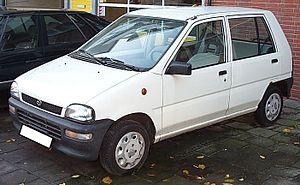
La Subaru Rex est un ancien modèle du constructeur automobile Subaru, successeur de la Subaru R-2 et prédécesseur de la Subaru Vivio. La Rex, également connu sous le nom Ace, Viki, Sherpa, 500/600/700, Mini Jumbo ou M60/M70/M80 selon les marchés d'exportation, appartient au Japon à la catégorie des keijidosha. Elle a été produite de 1972 à 1992 prioritairement pour le Japon, mais elle a également été diffusée en Europe, en Amérique du Sud et dans les Caraïbes. La Rex a remplacé le R-2 et s'est déclinée en versions particulières ou en version commerciales. La Rex a été restylisée en 1976, puis renouvelée à l'automne 1981, et à nouveau fin 1986. La deuxième génération Rex a également constitué la base de la plus grande Subaru Justy.